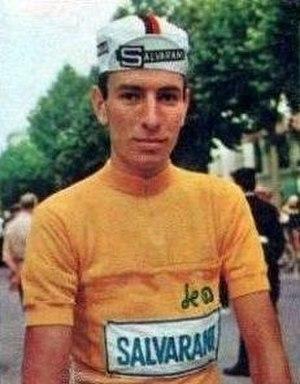
Felice Gimondi est un coureur cycliste professionnel italien né le 29 septembre 1942 à Sedrina près de Bergame en Lombardie et mort le 16 août 2019 à Giardini-Naxos en Sicile.
Le 16 août en sport.